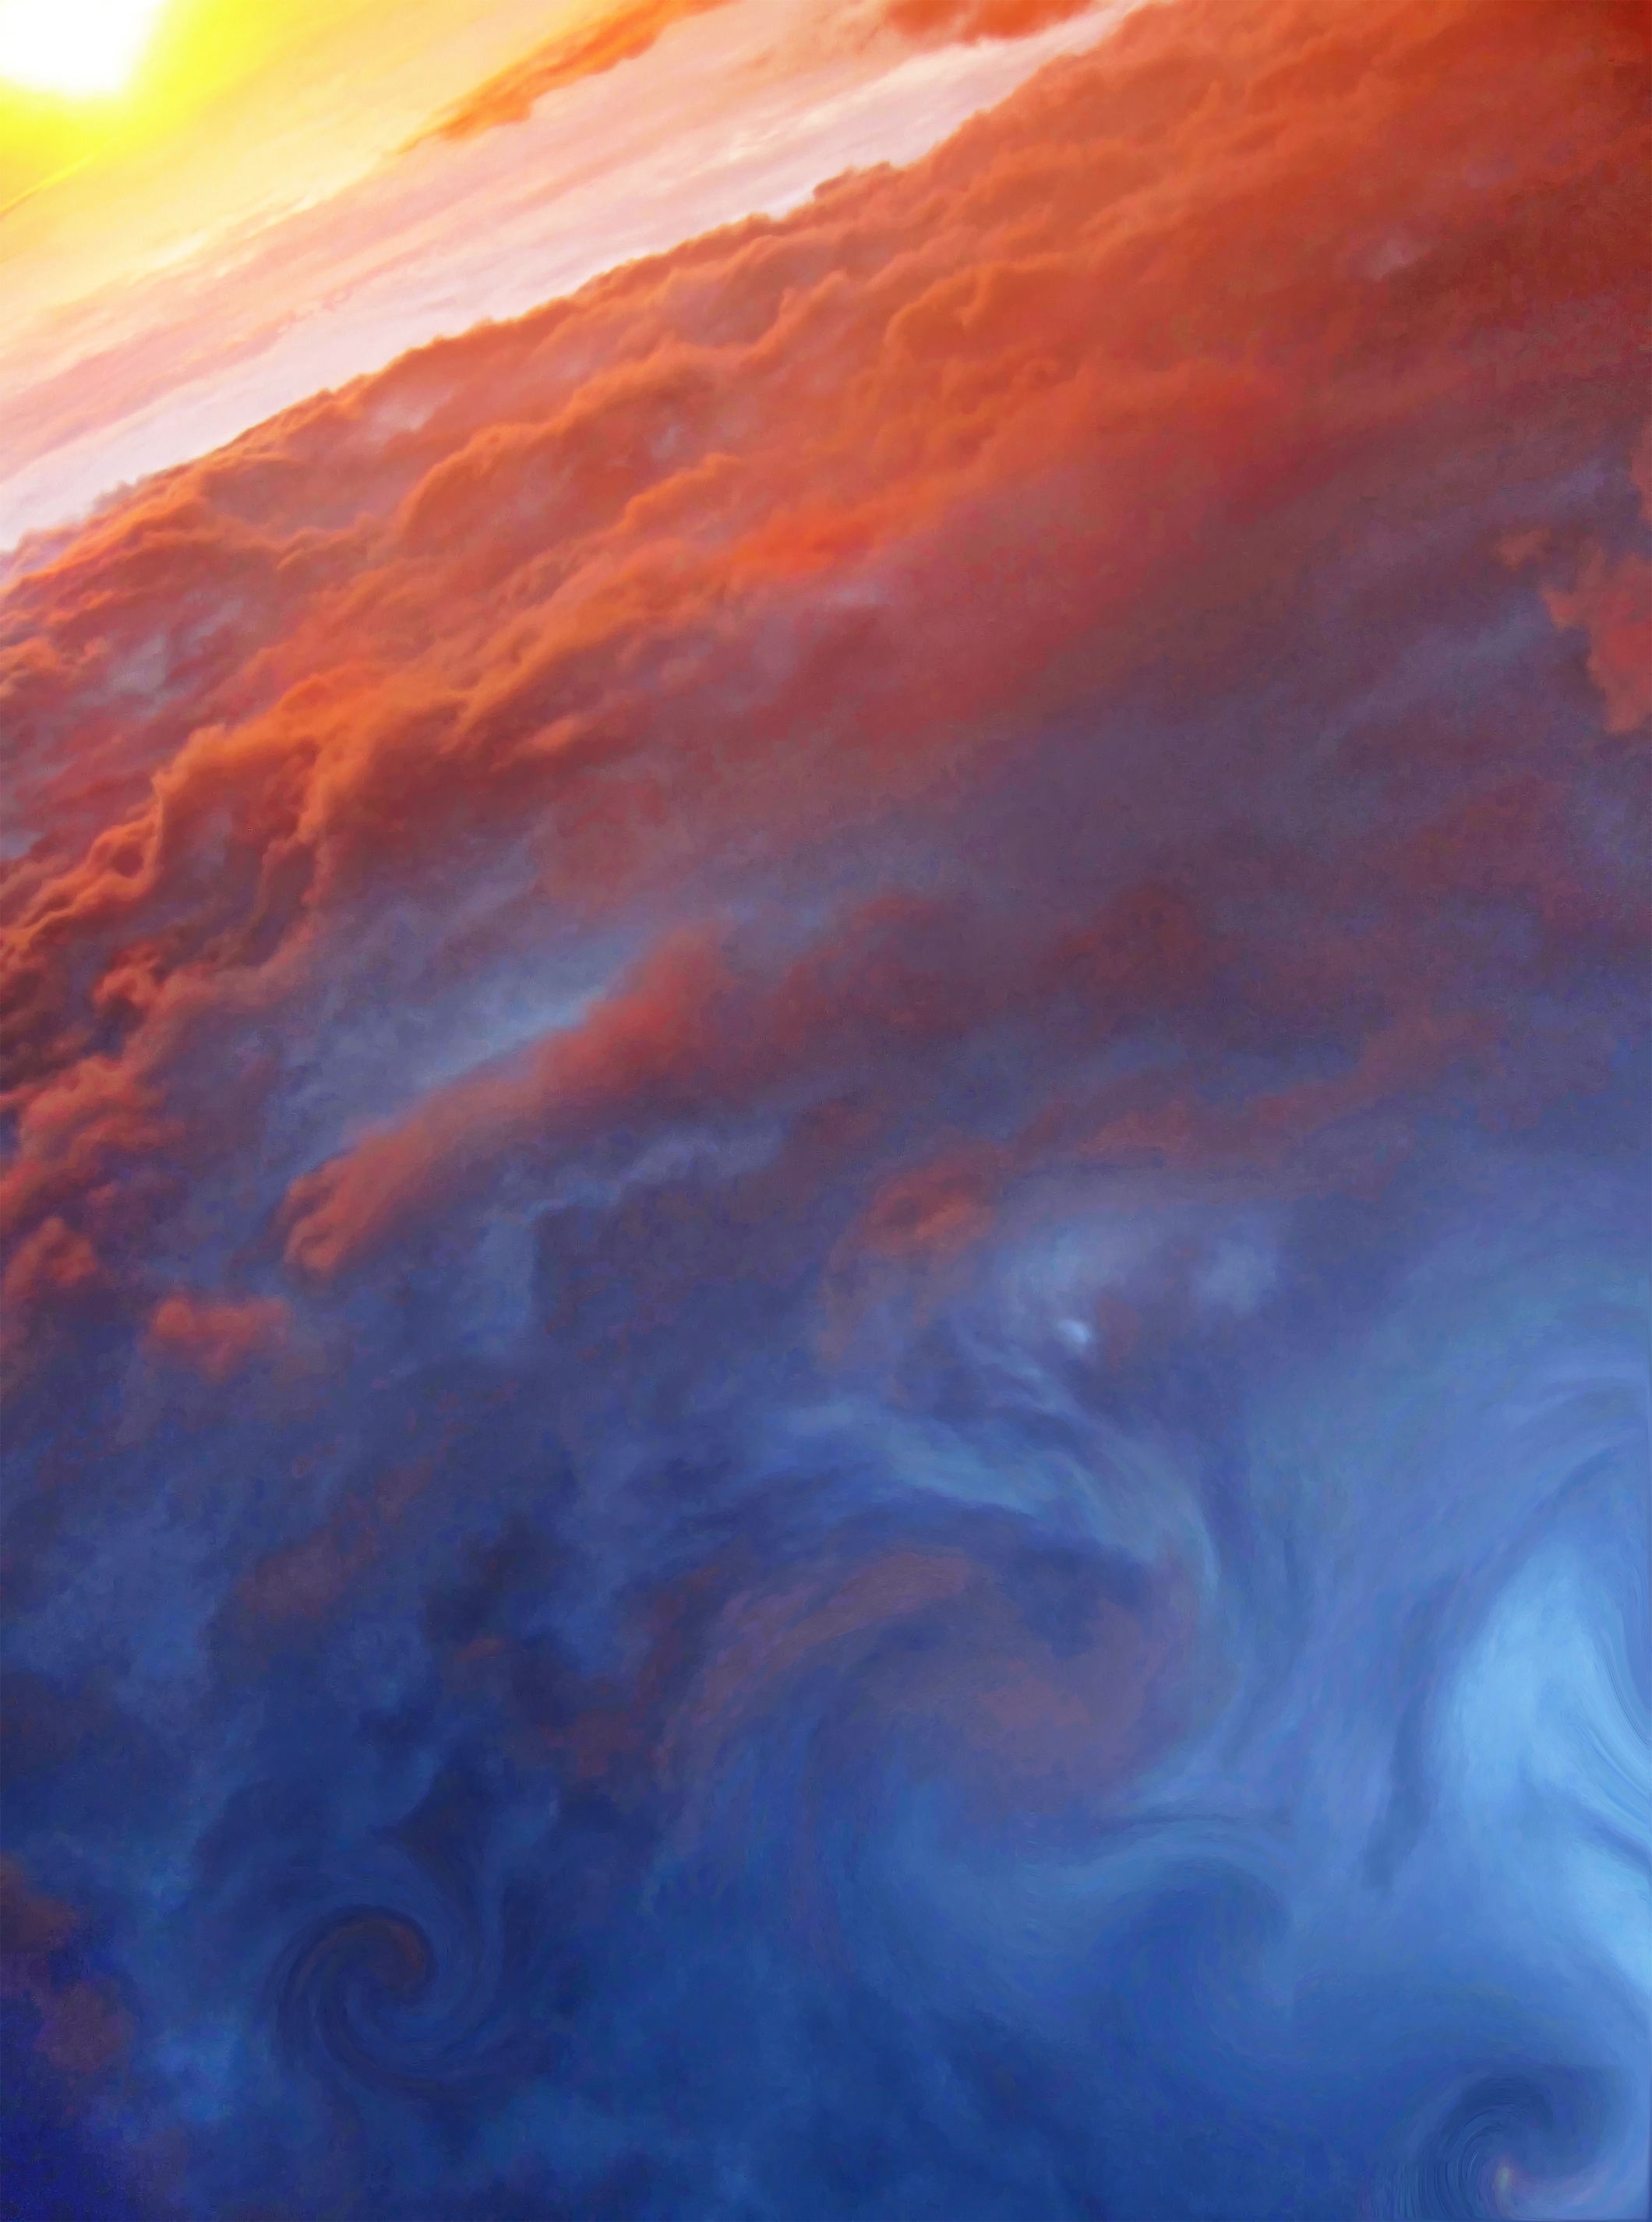
nature, horizon, sky, sunshine, sun, sunrise, sunset, sunlight, morning, wave, dawn, atmosphere, dark, environment, evening, orange, high, flight, weather, storm, contrast, blue, cloudscape, above, clouds, fantastic, hazard, stormy, danger, climate, thunderstorm, disaster, hurricane, planet, dramatic, cyclone, skyscape, sundown, stratosphere, dangerous, severe, ominous, unrest, skewed, slanted, heavens, meteorology, climate change, violent, geological phenomenon, wind wave, cloud burst, troposphere, disturbance